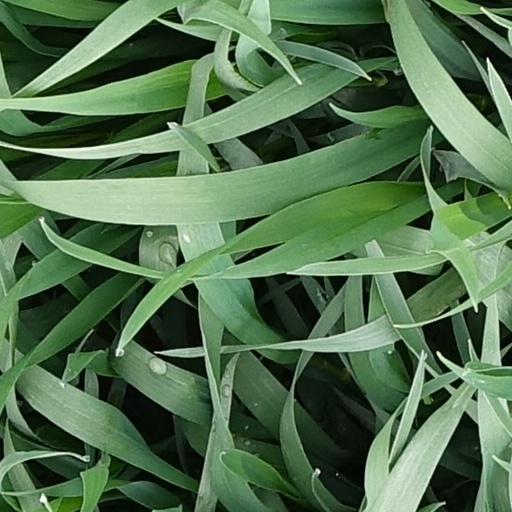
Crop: wheat